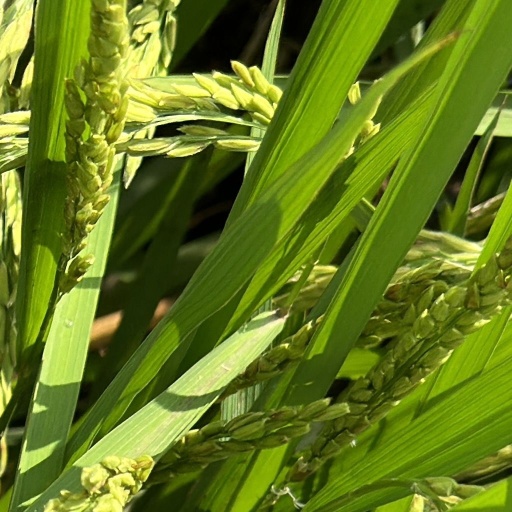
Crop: rice